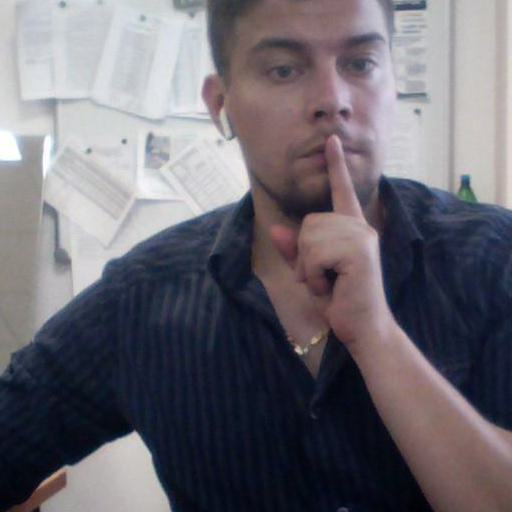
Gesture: mute